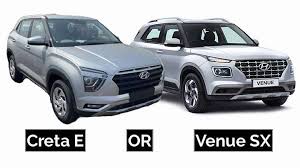
Label: noambulance